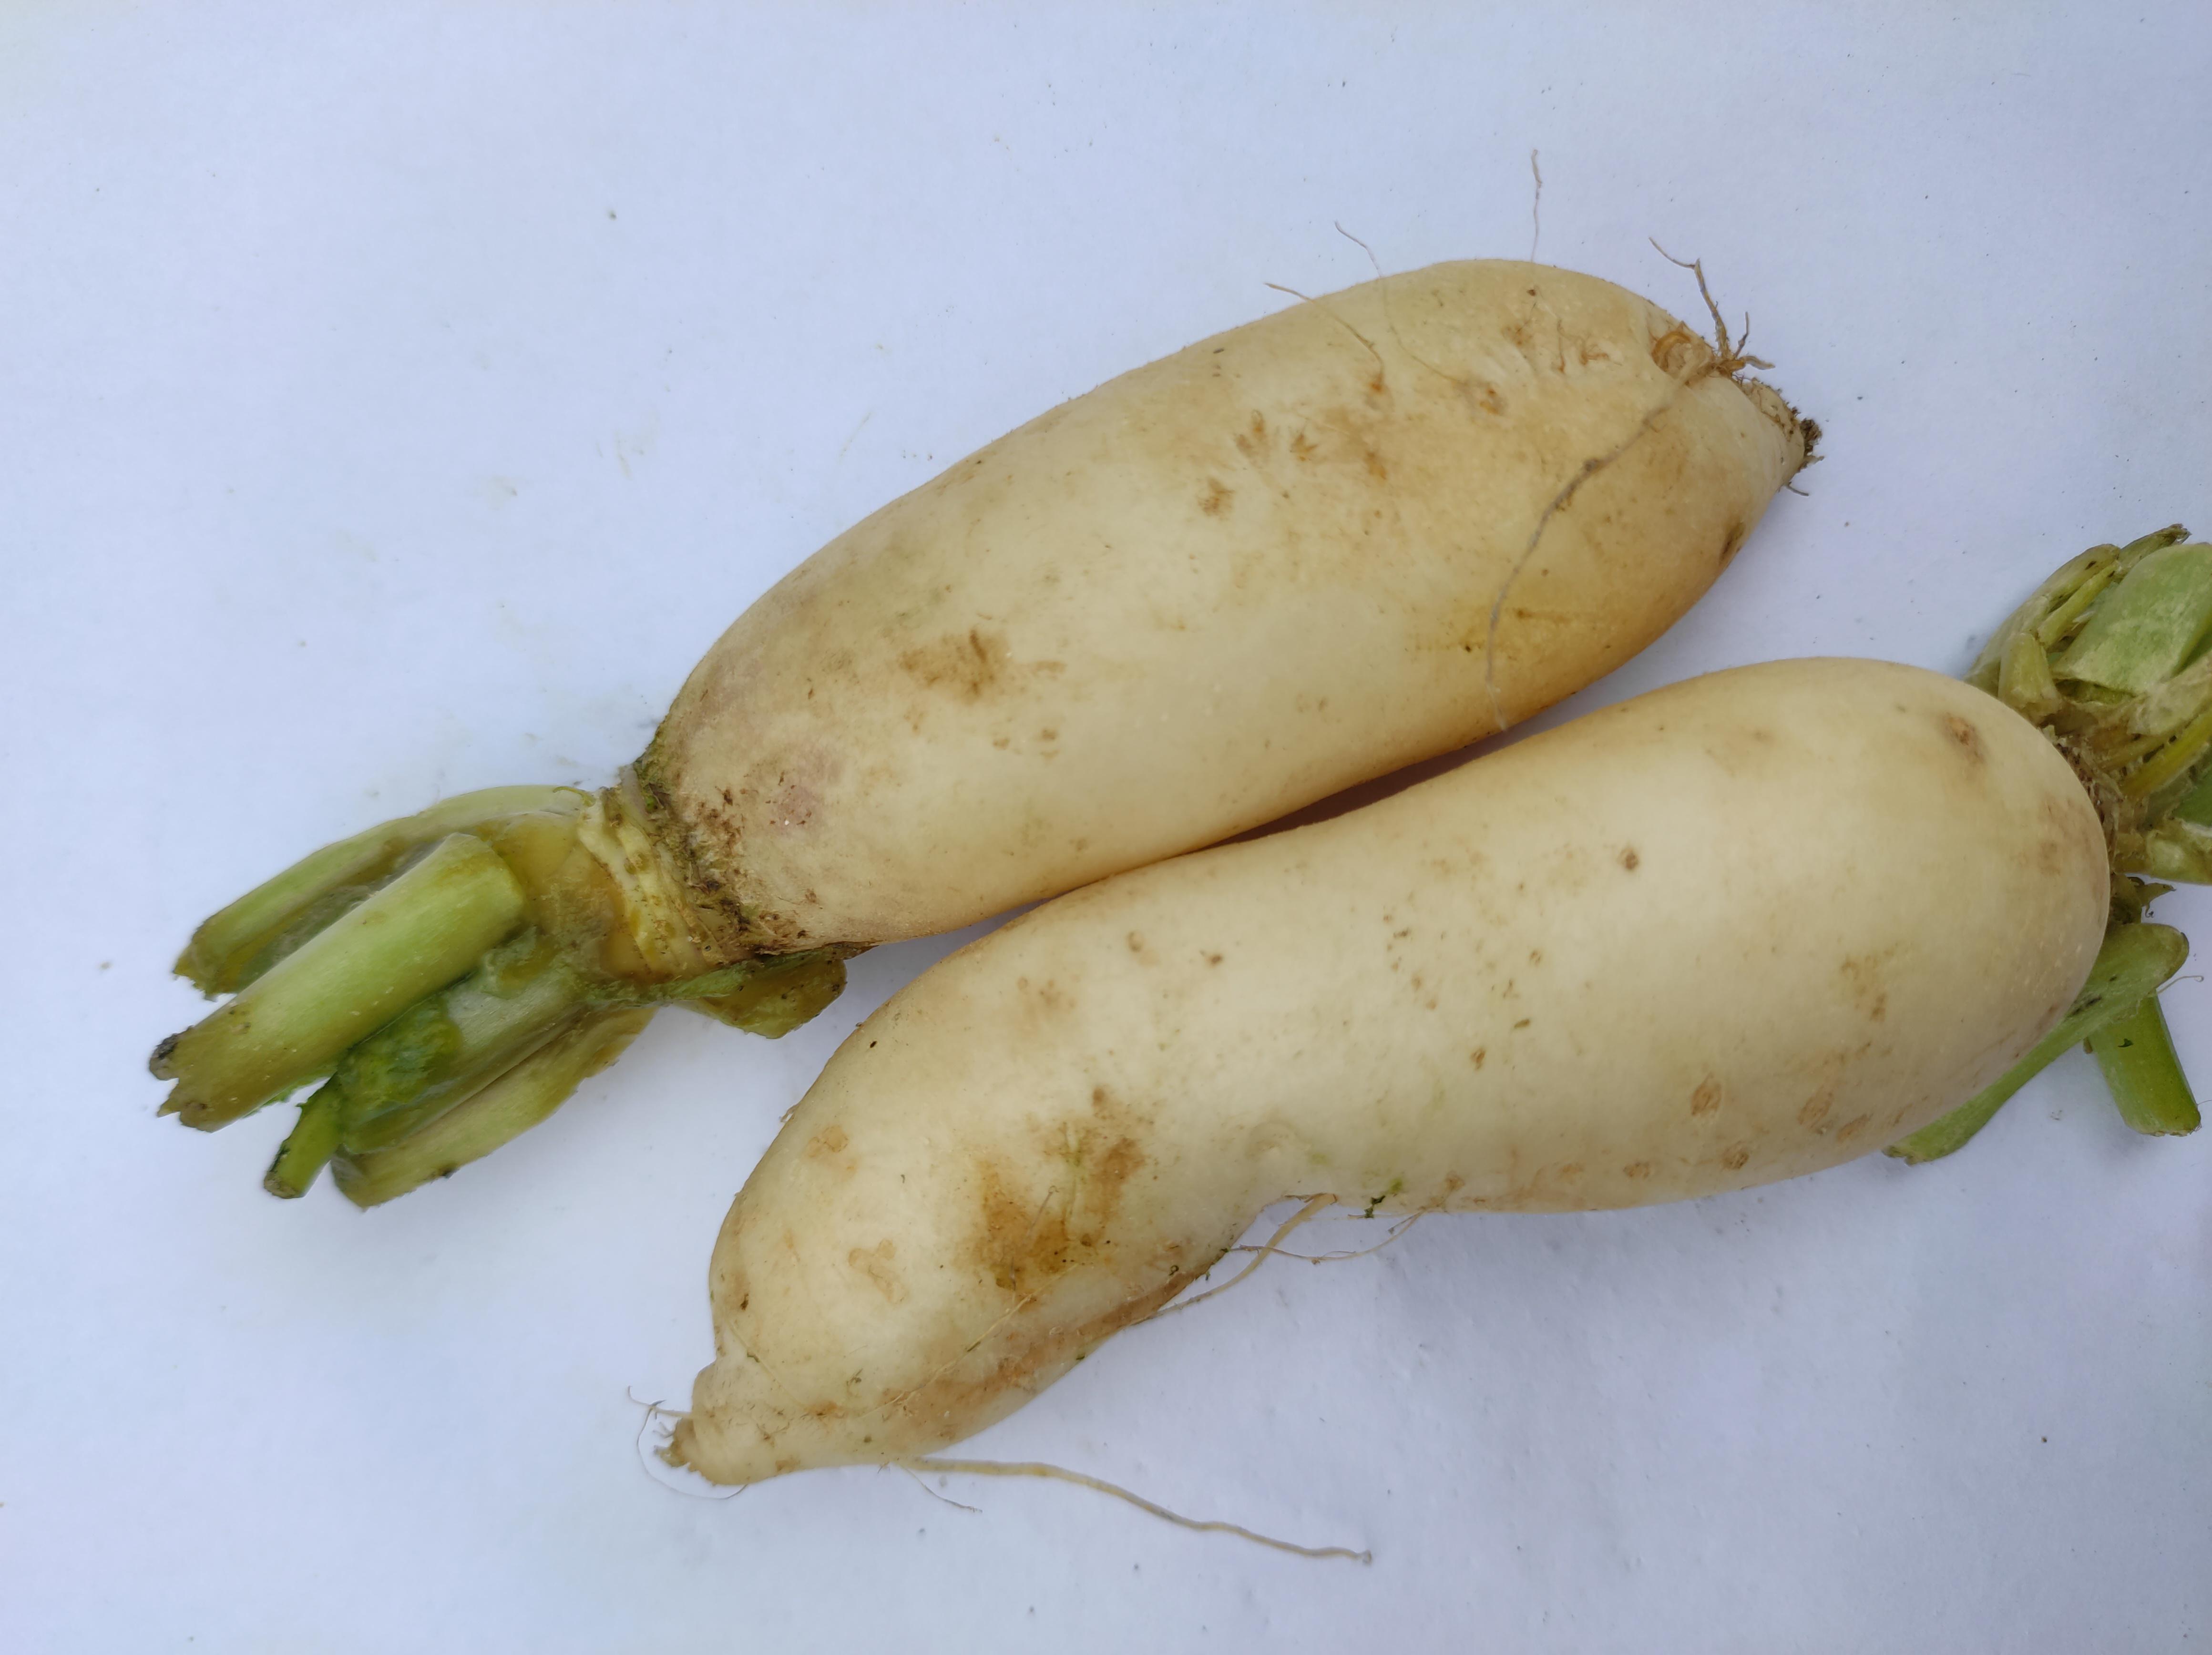
Label: Radish